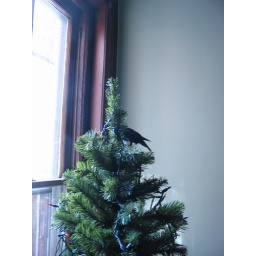
bird in the house